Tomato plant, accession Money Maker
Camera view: horizontal (90 deg, fisheye); turntable rotation: 60 degrees
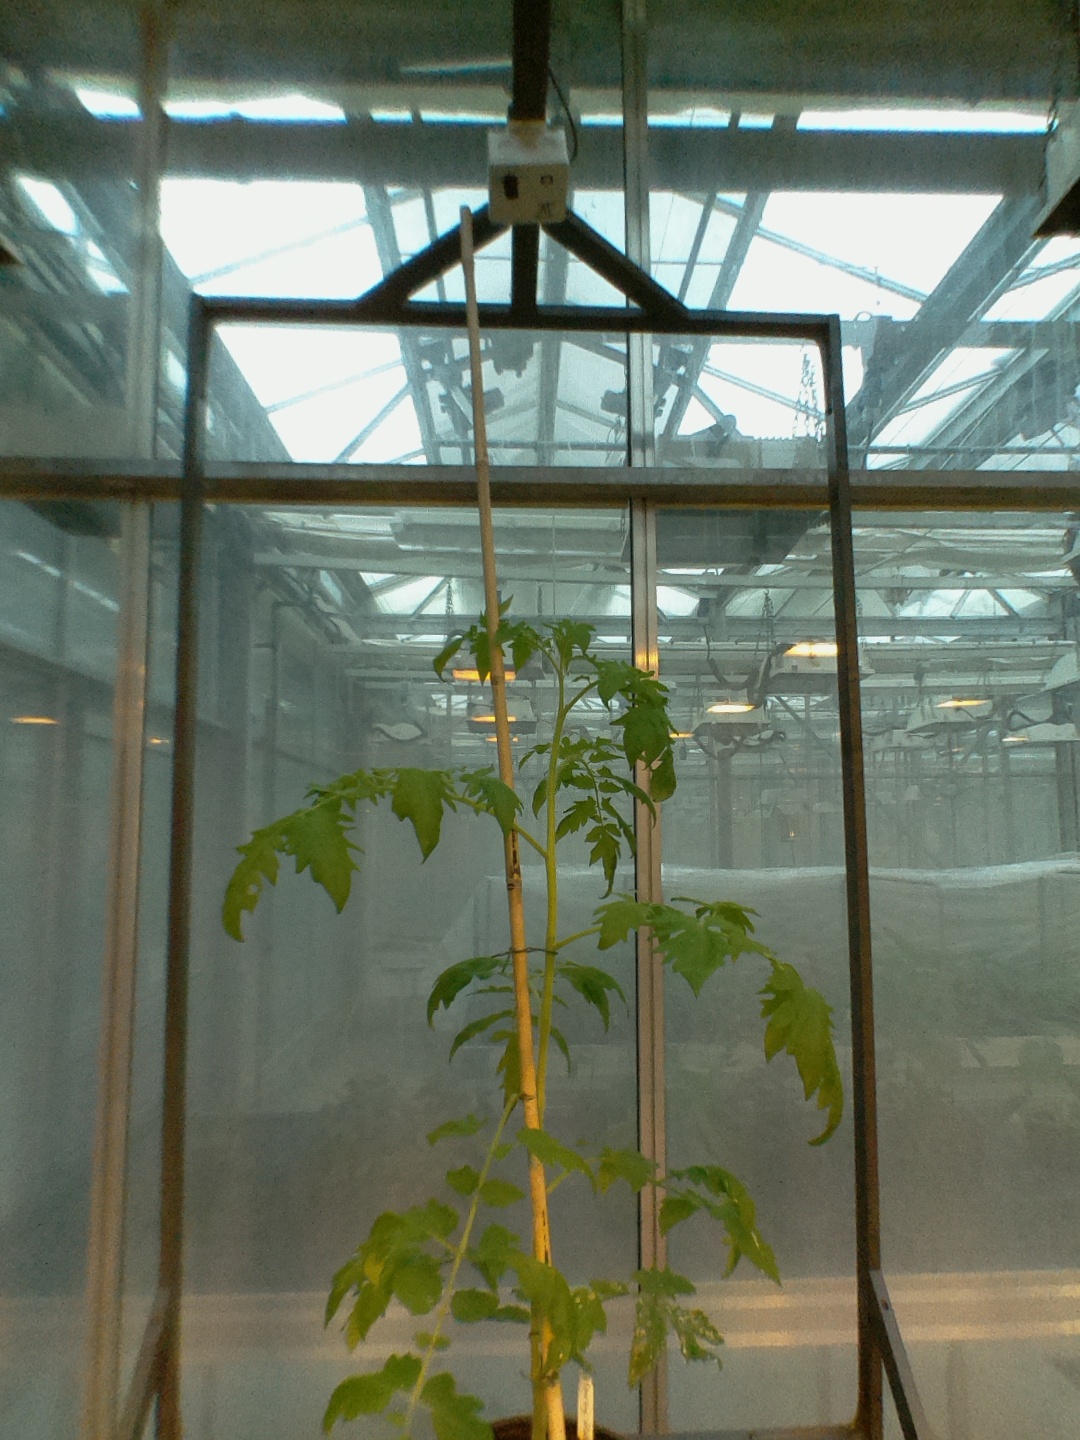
BBCH growth stage 15: 10 of true leaves visible